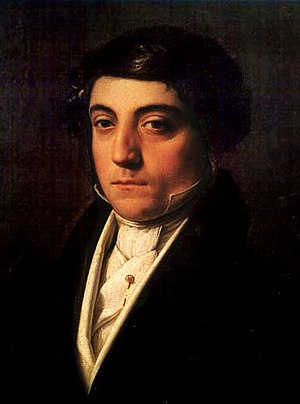
Bel canto
Gioachino Rossini, ca. 1815 af Vincenzo Camuccini.
Bel canto, belcanto, bel-canto er en betegnelse for den klangskønne sang, modsat den deklamatoriske. Det er et italiensk begreb, som refererer til en sangstil og teorien bag en sangteknik, som opstod i Italien mod slutningen af 1500-tallet og nåede et højdepunkt i begyndelsen af 1800-tallet.